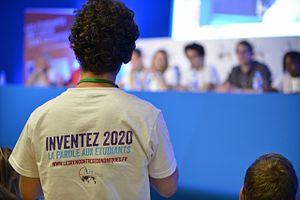
Les Rencontres Économiques d'Aix-en-Provence sont un forum économique organisé par Le Cercle des économistes depuis 2001, dans la ville d'Aix-en-Provence.